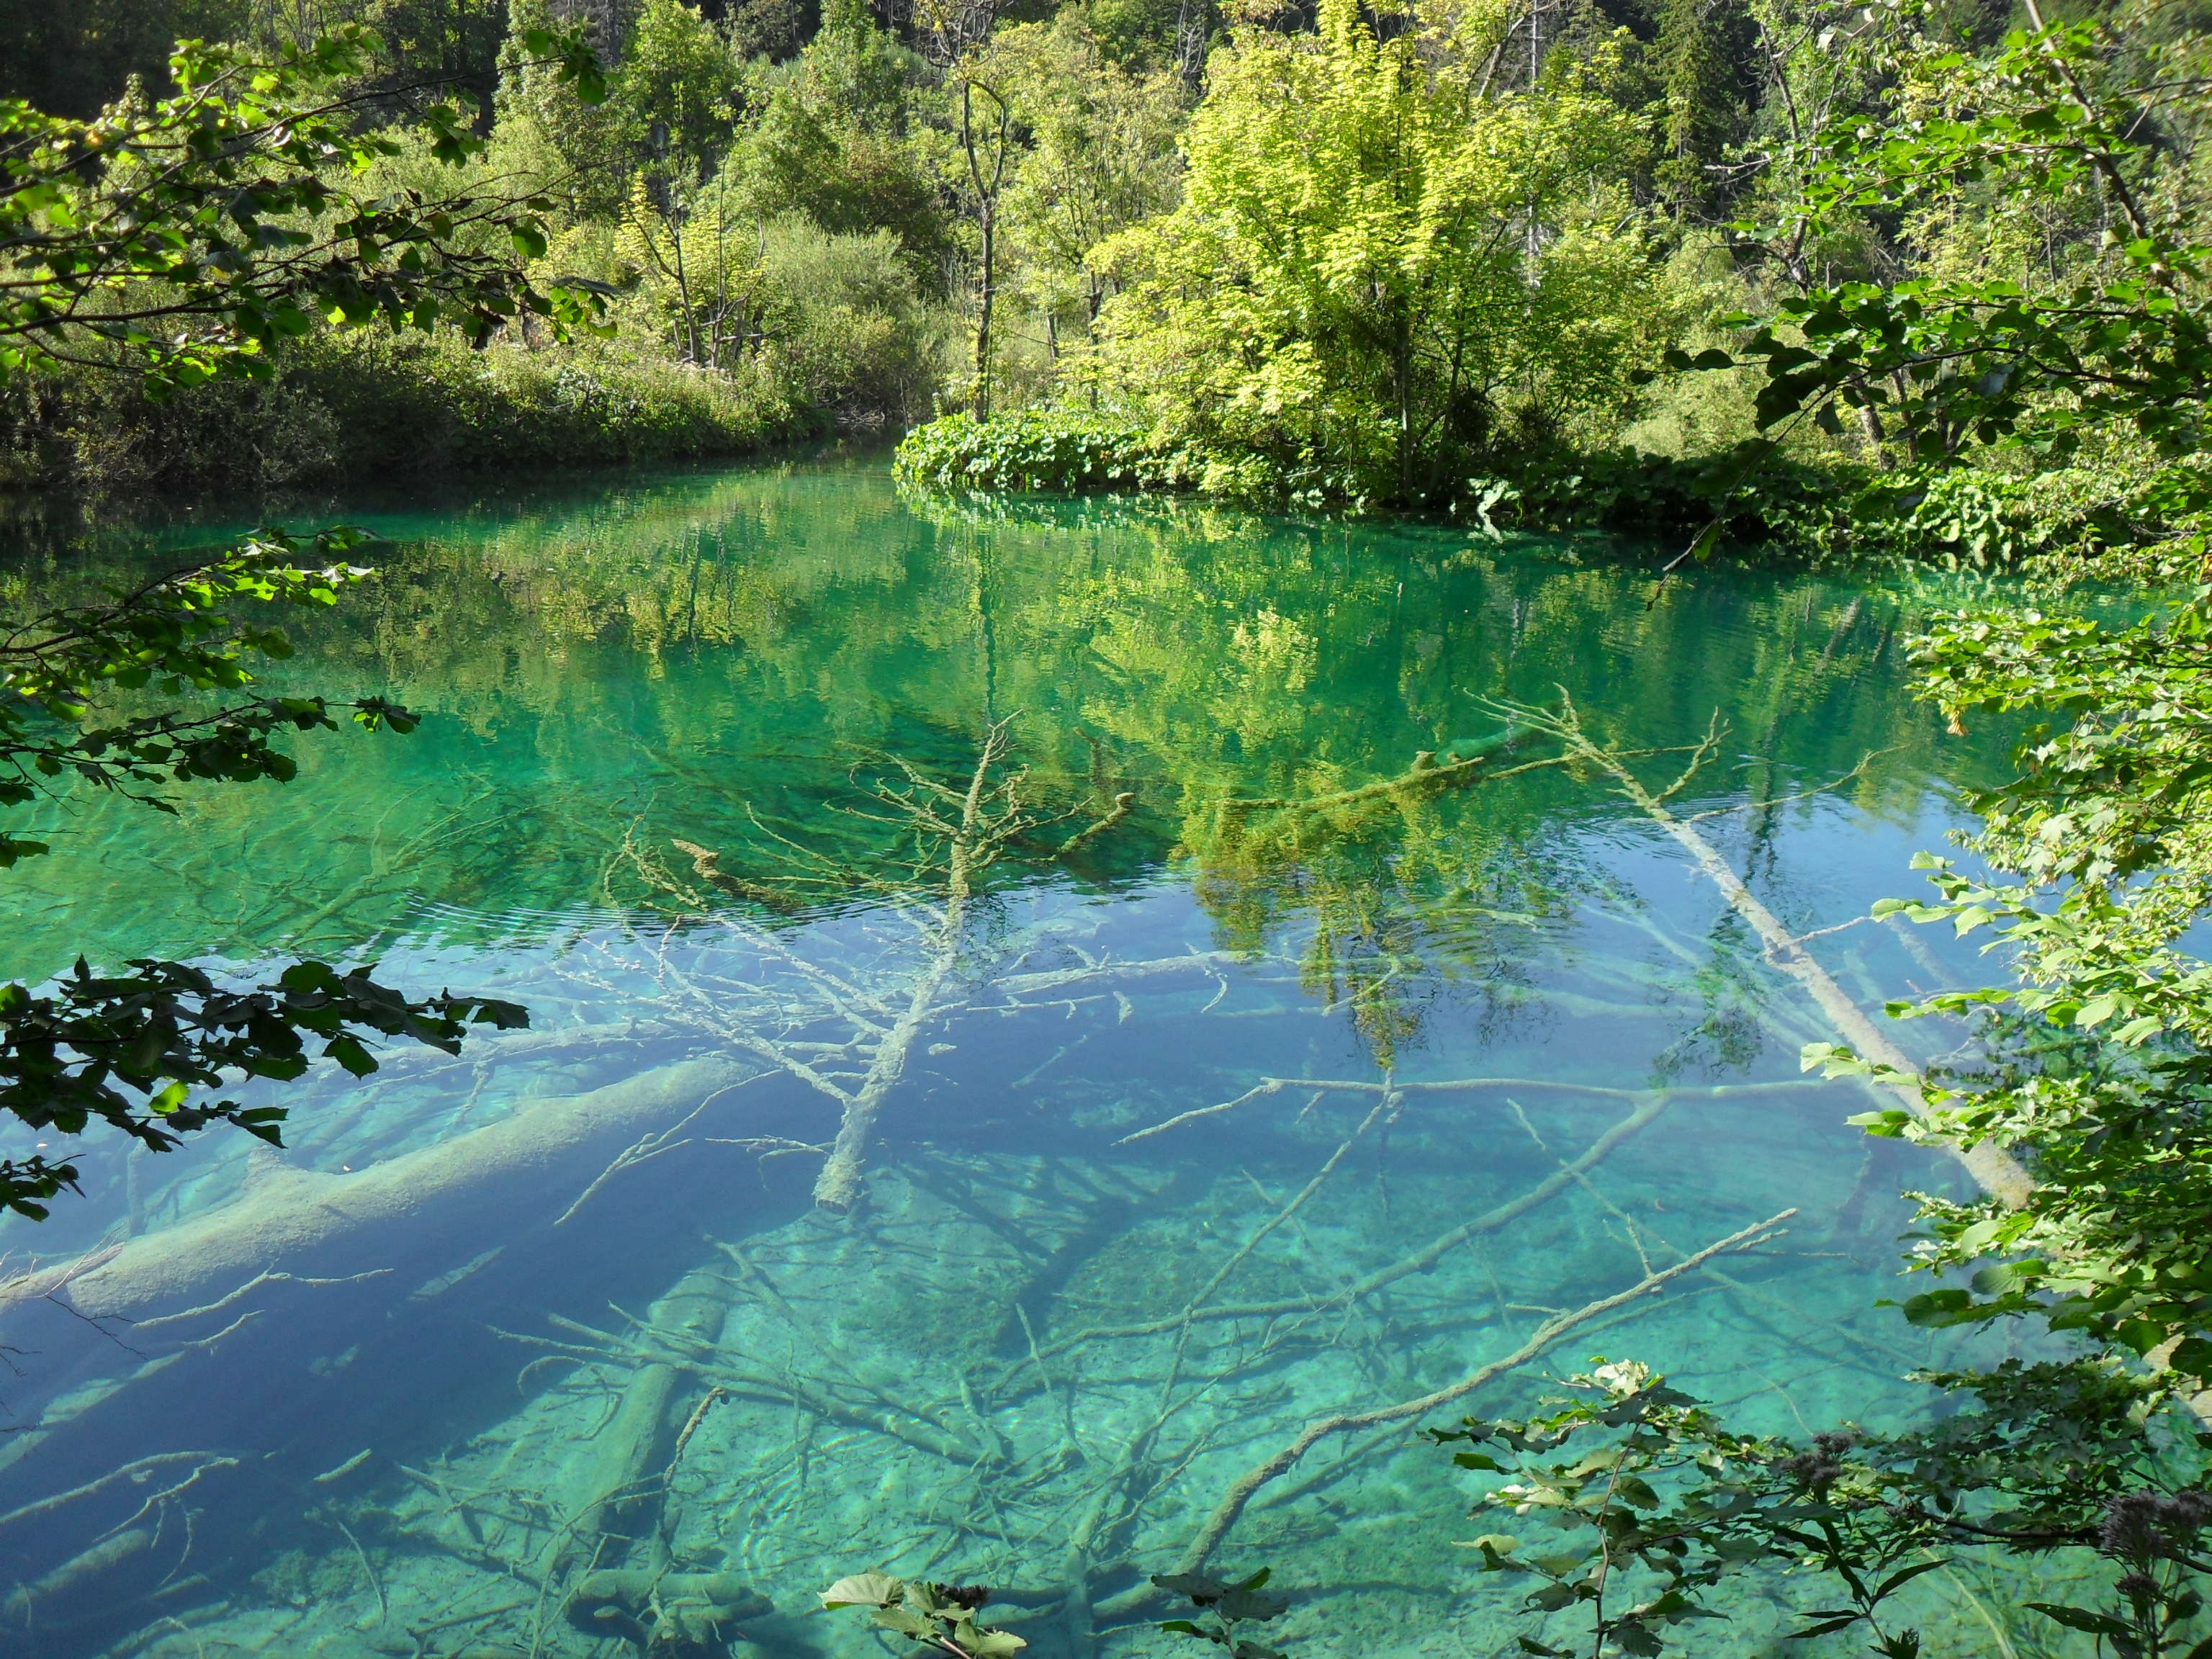
nature, forest, lake, river, pond, stream, jungle, national park, body of water, clear water, croatia, vegetation, rainforest, wetland, habitat, ecosystem, watercourse, nature reserve, plitvice lakes, fish pond, natural environment